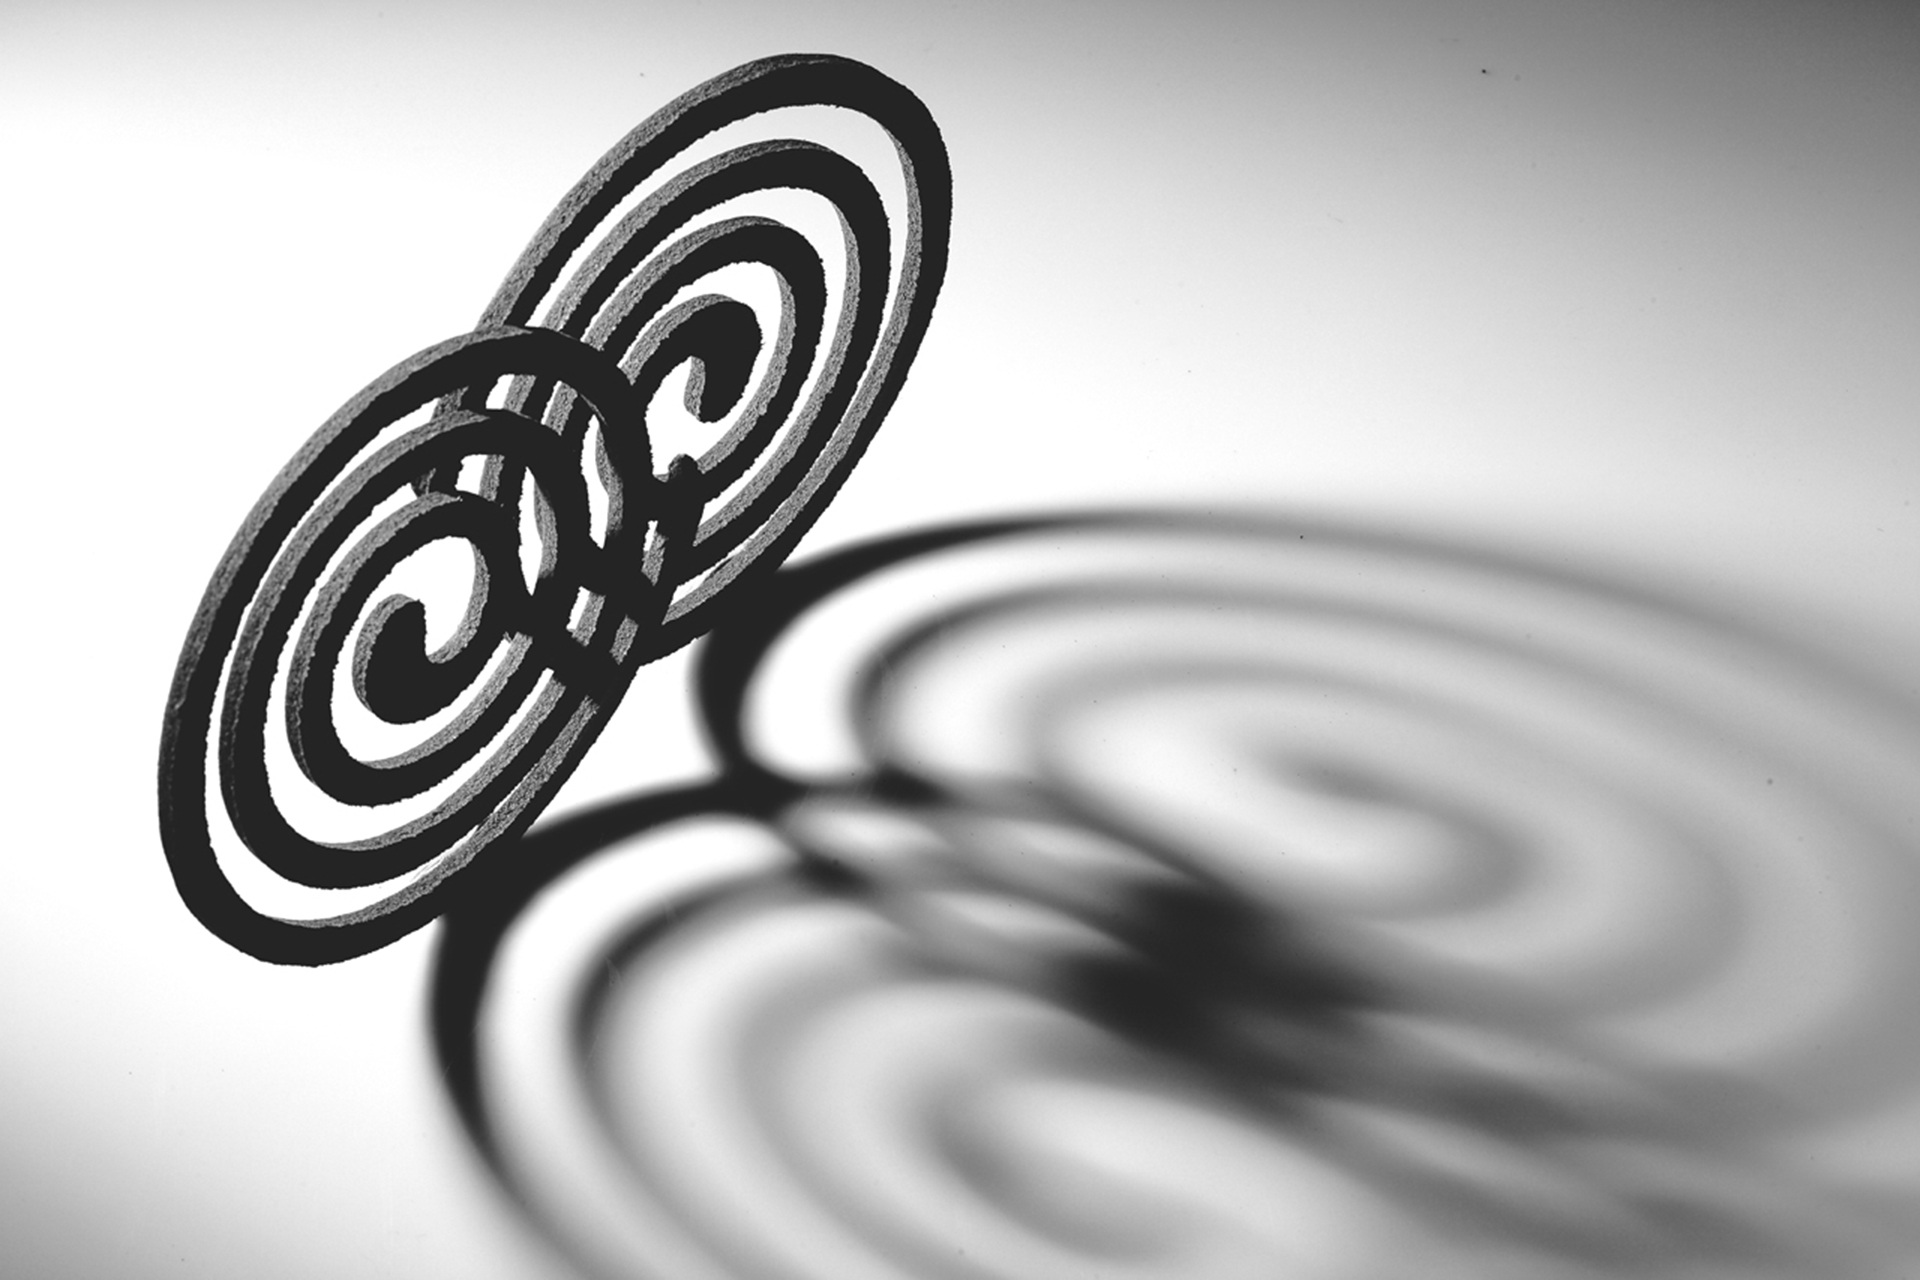
black and white, photography, spiral, pattern, monochrome, circle, stillness, close up, font, macro photography, glyph, product design, monochrome photography